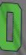
Number: 0